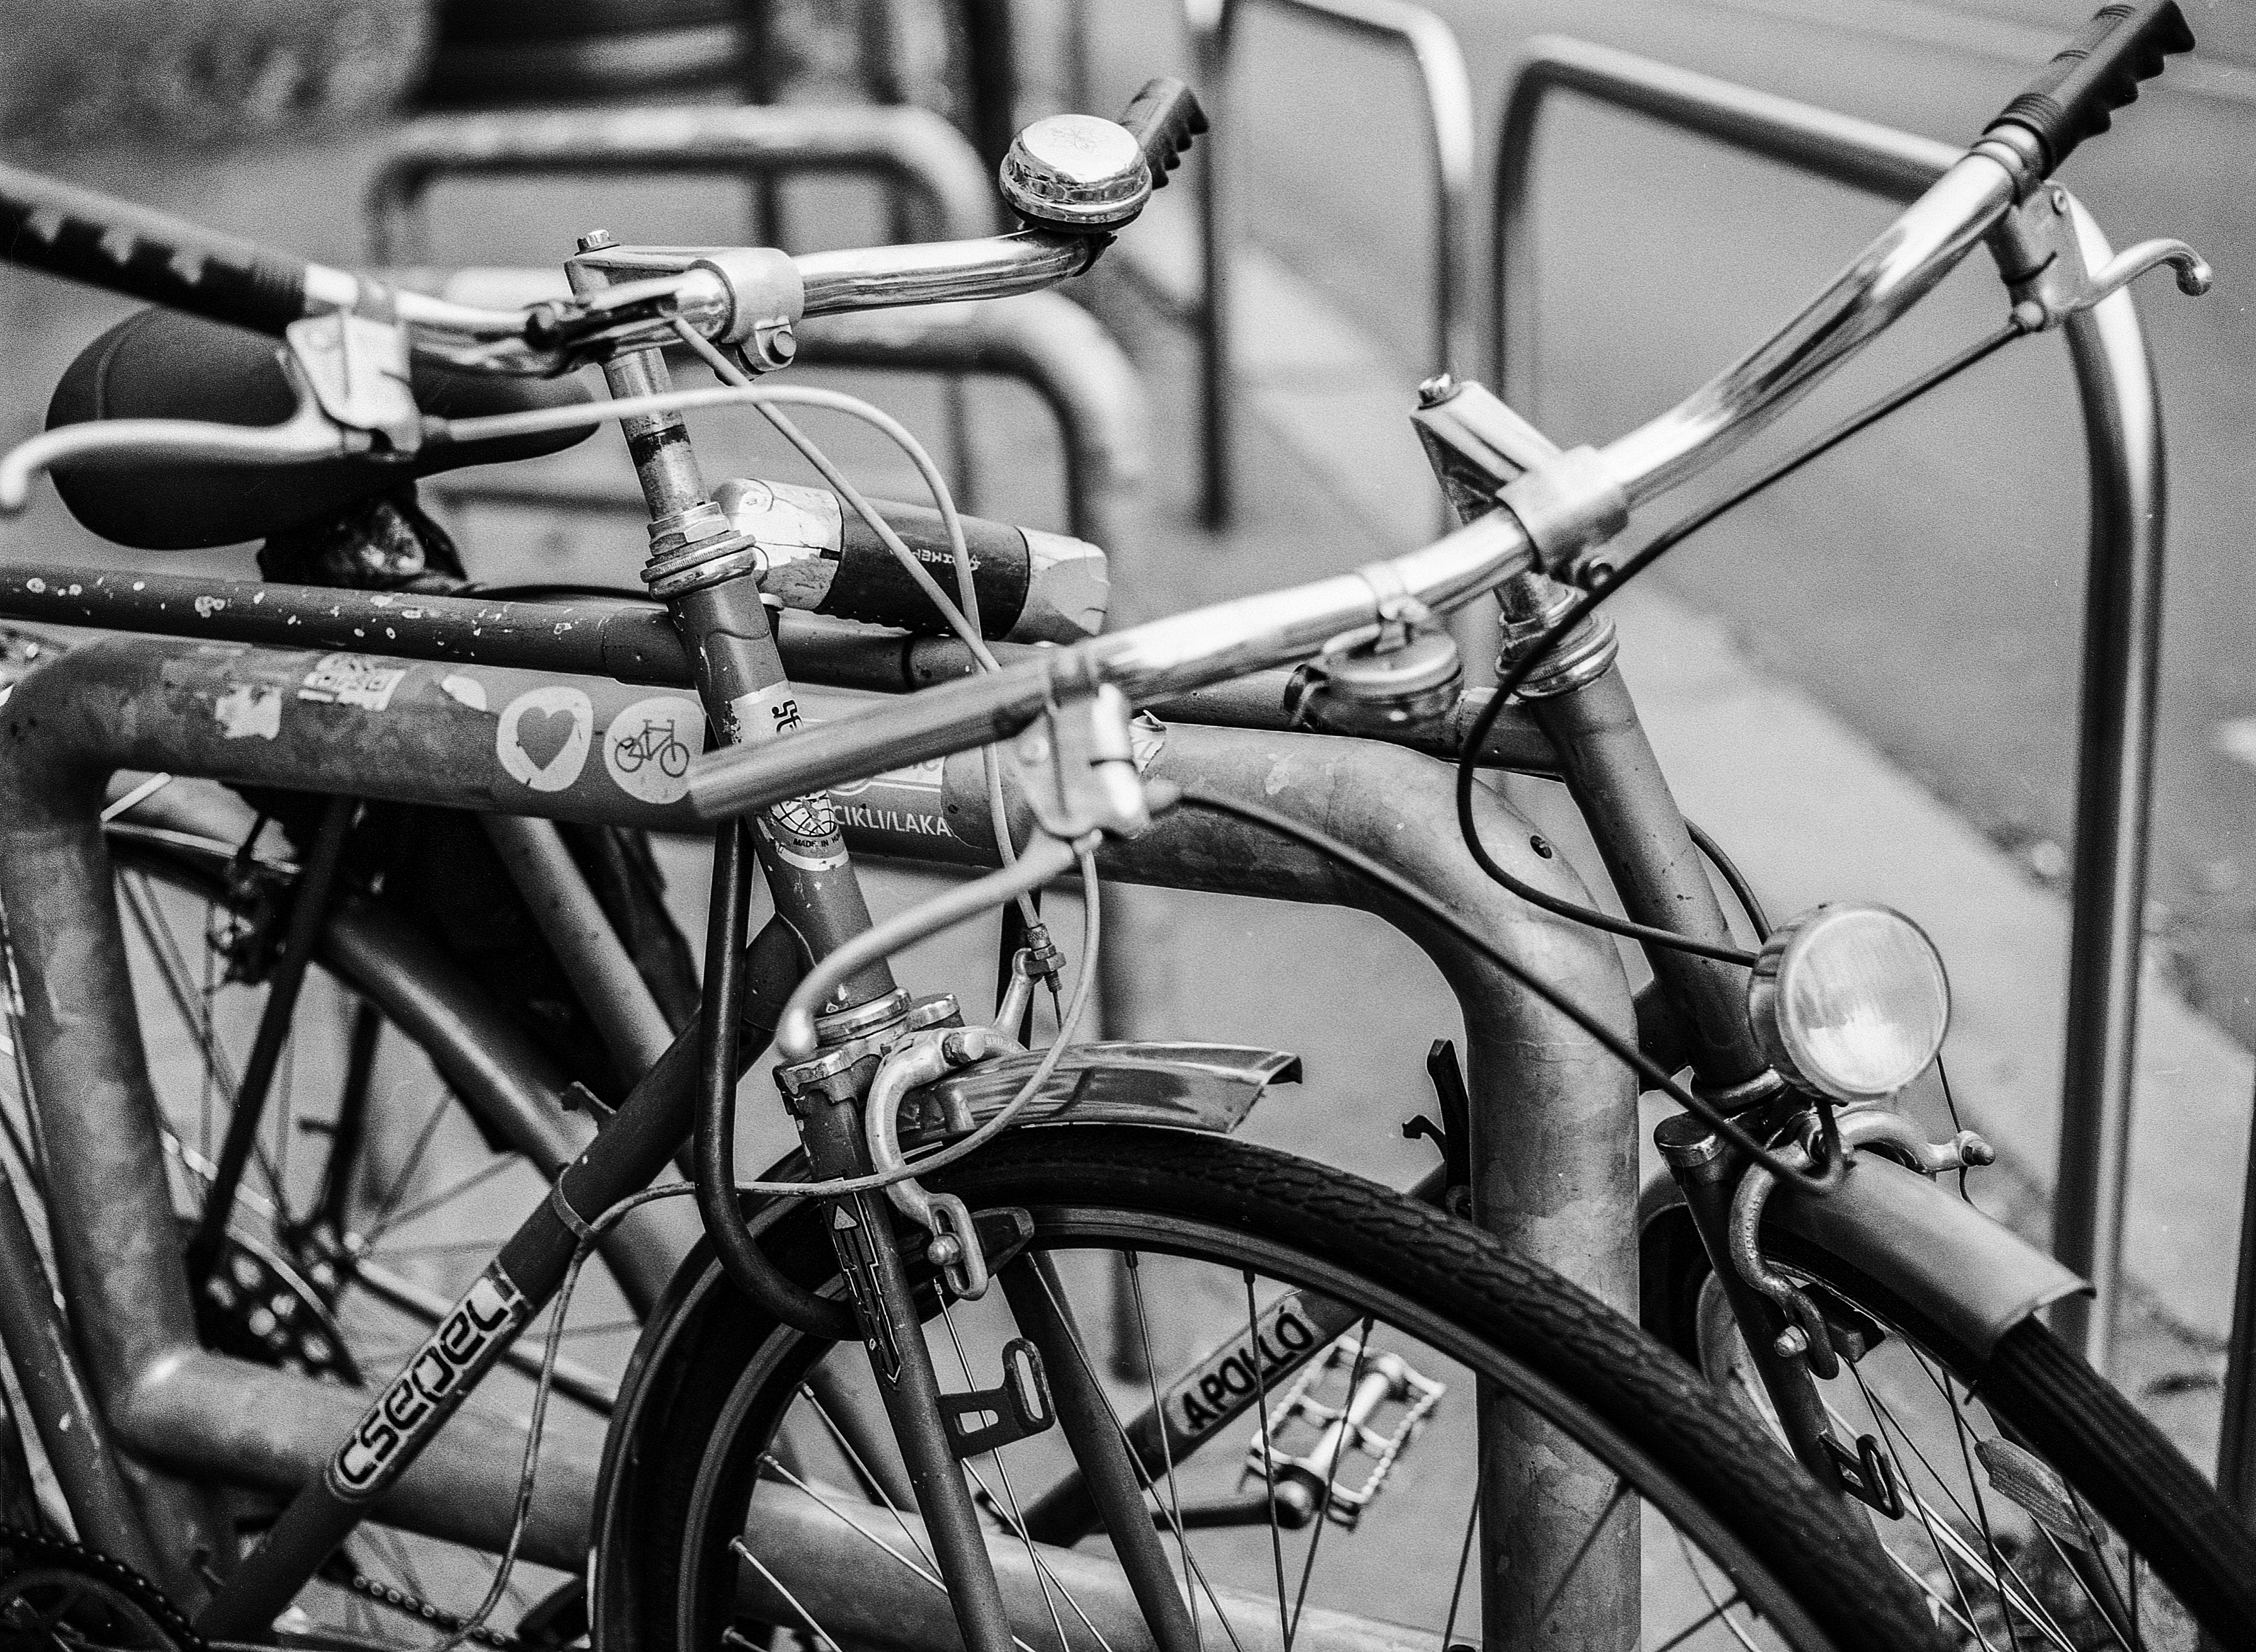
outdoor, black and white, people, road, sport, traffic, street, wheel, town, bicycle, bike, city, urban, cyclist, transportation, transport, vehicle, ride, black, monochrome, lifestyle, leisure, healthy, cycle, activity, sports equipment, mountain bike, cycling, biking, active, bicycle frame, land vehicle, monochrome photography, cyclo cross bicycle, road bicycle, racing bicycle, hybrid bicycle